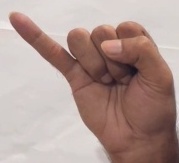
ASL sign: J